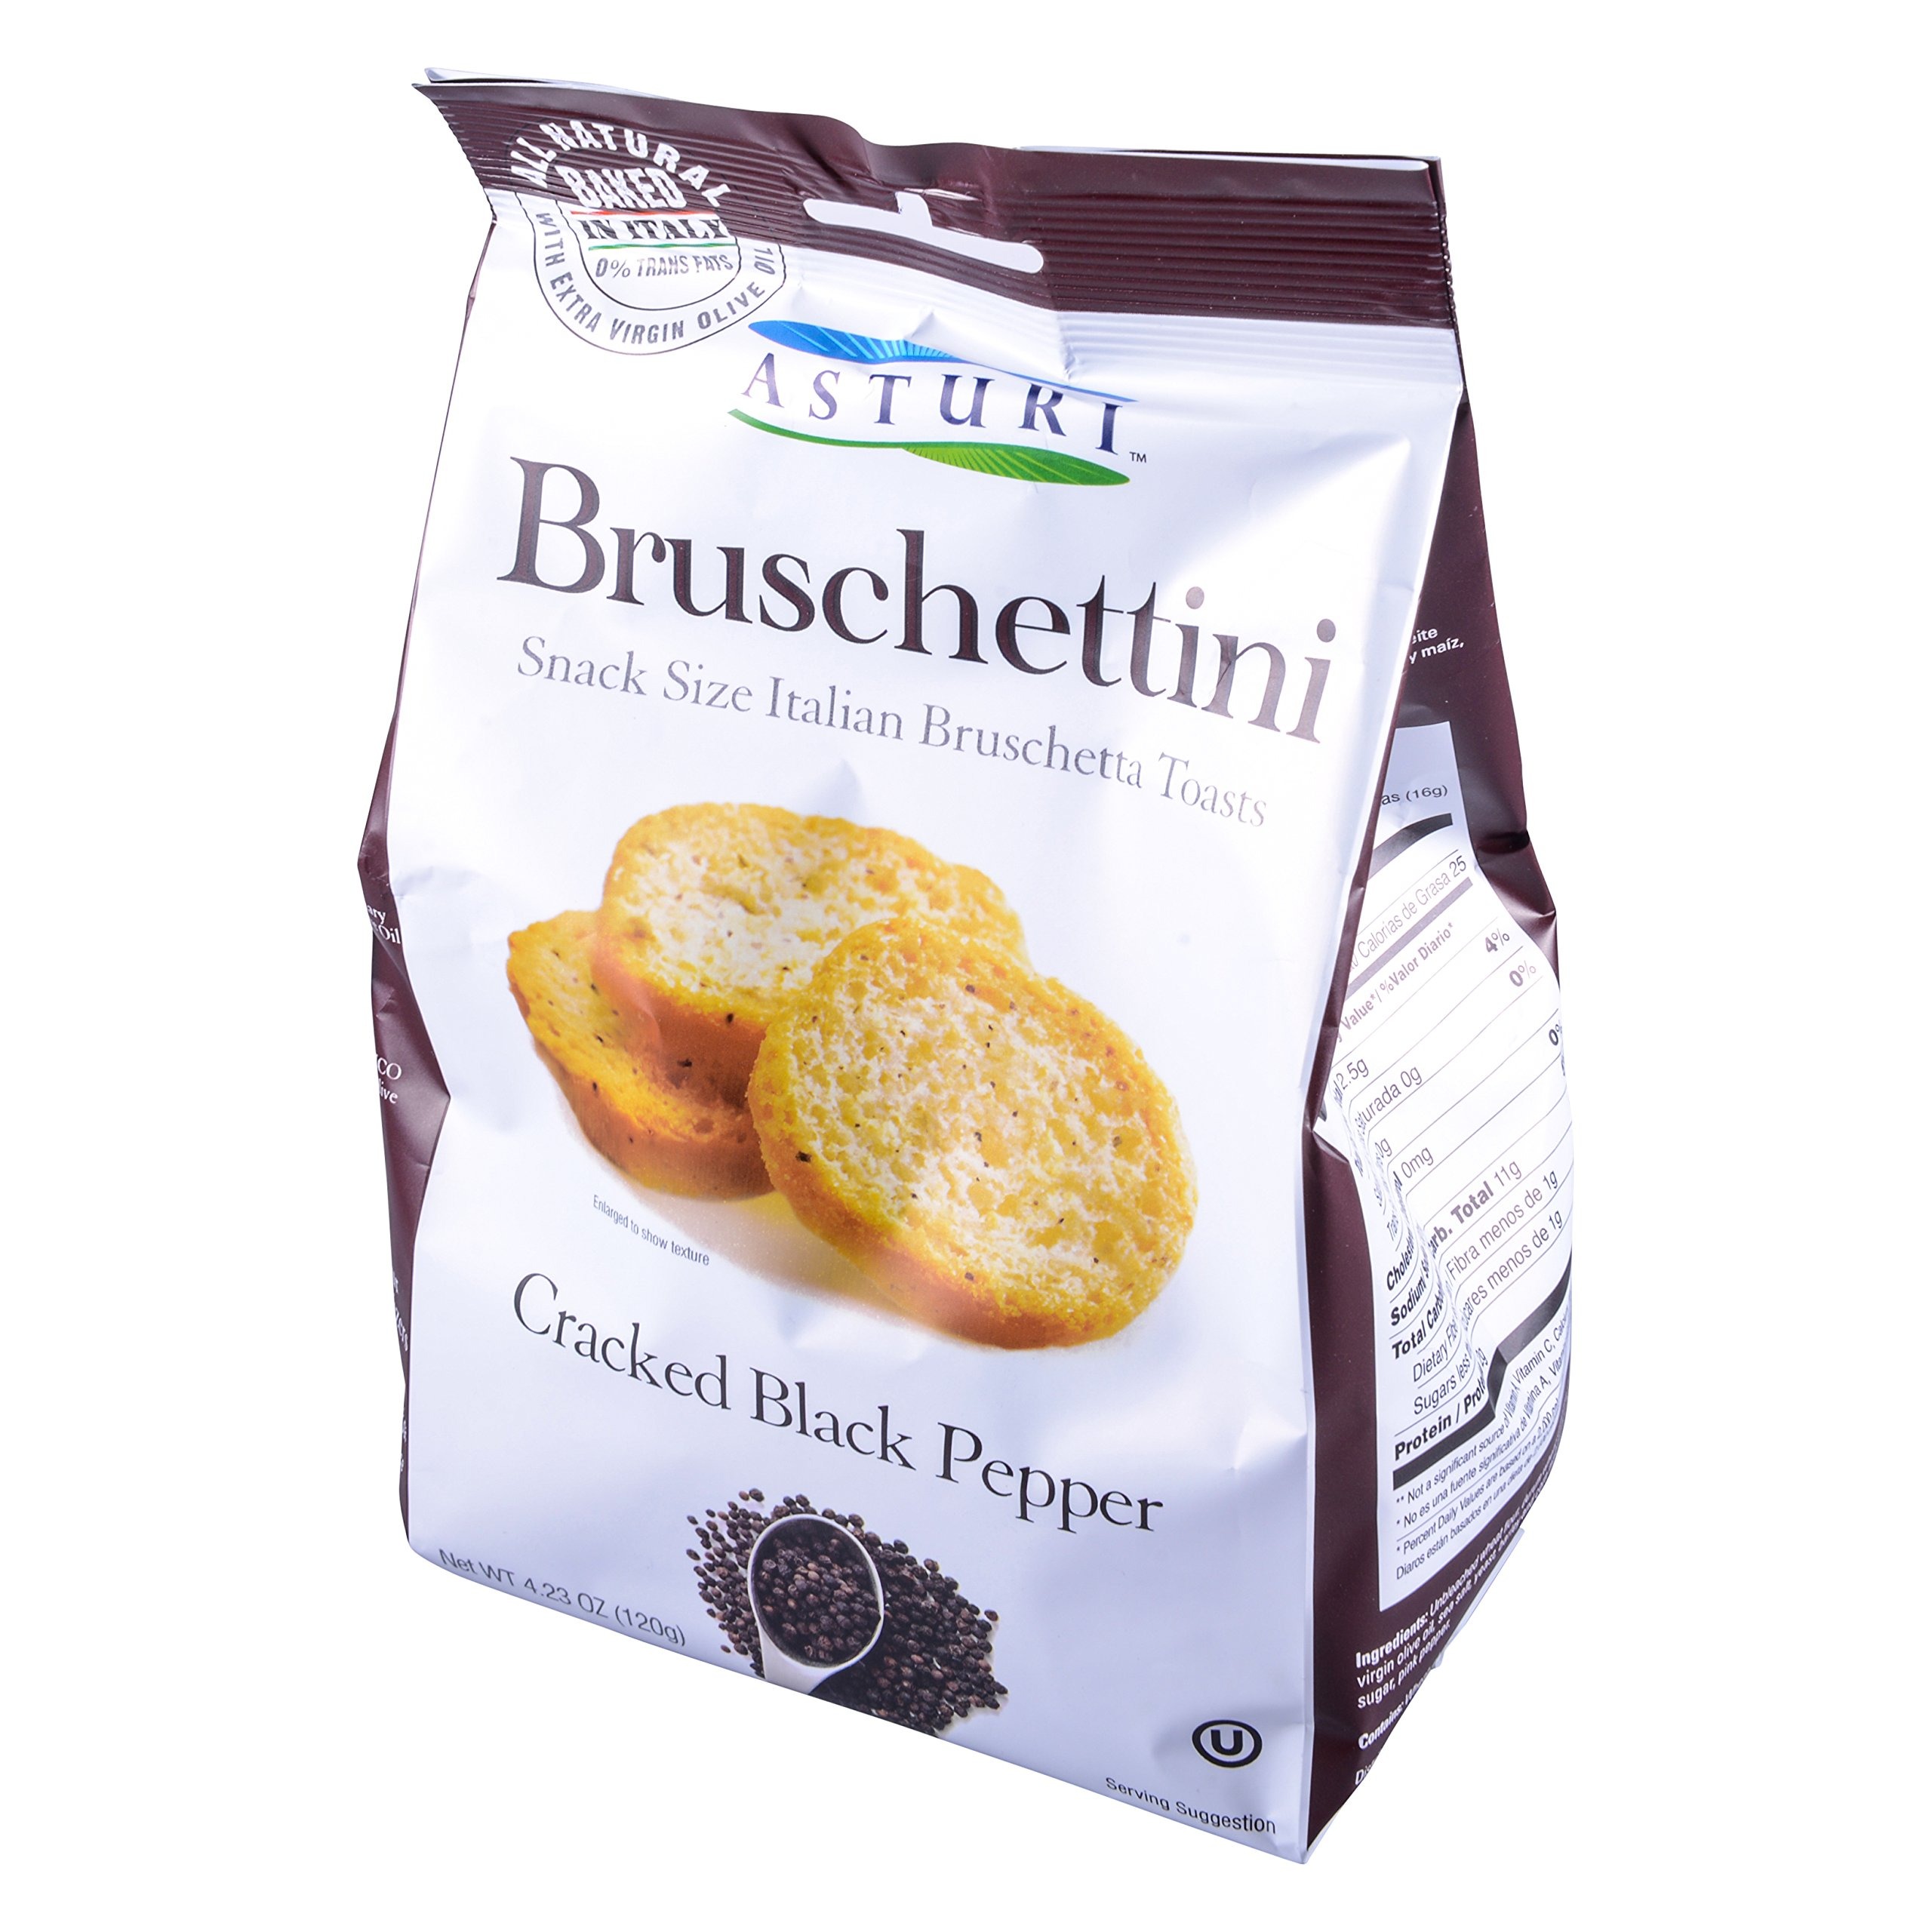
Item Name: Asturi Bruschettini, Cracked Black Pepper, 4.23 Ounce
Bullet Point 1: Asturi brings you a healthy, natural, delicious snack from Italy
Bullet Point 2: These all-natural Asturi Bruschettini cracked black pepper toasts are baked using only the highest quality Virgin Olive Oil
Bullet Point 3: Baked using age-old artisan recipes, all natural ingredients, and with no preservatives or artificial flavors, each bite of this Asturi Bruschettini is delicious
Bullet Point 4: Product of Italy
Value: 4.23
Unit: ounce

Price: 3.48